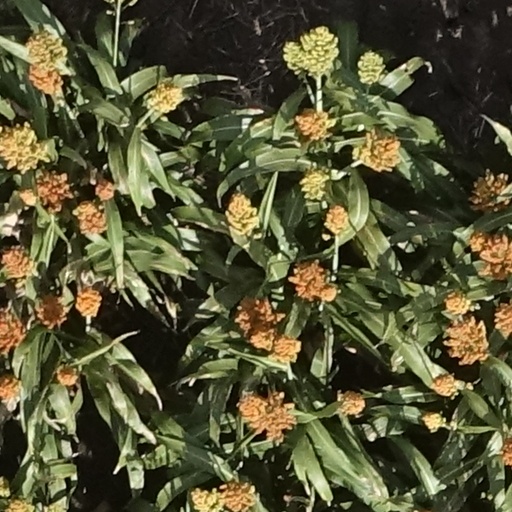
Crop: sorghum